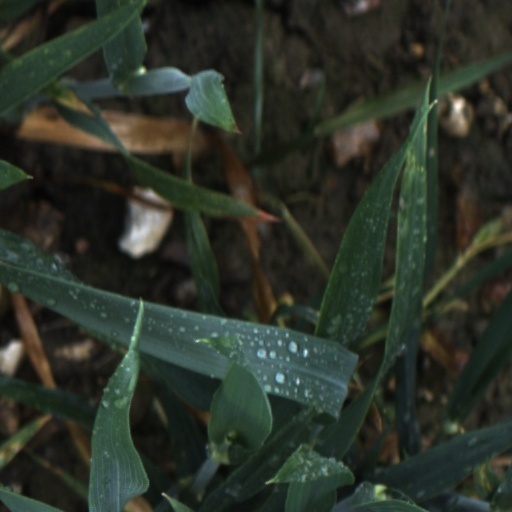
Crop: wheat